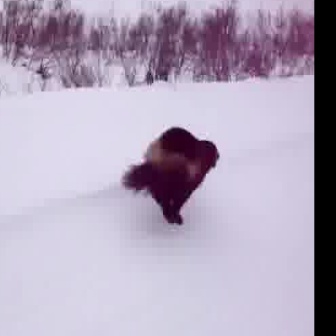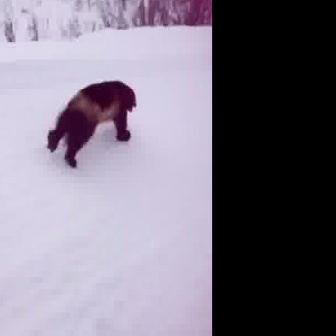
  Please identify the target specified by the bounding box [118,123,219,224] in the first image and locate it in the second image. Return the coordinates in [x_min,y_min,x_max,y_max] format.
Answer: [44,77,136,169]